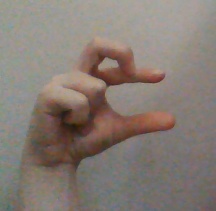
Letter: thal